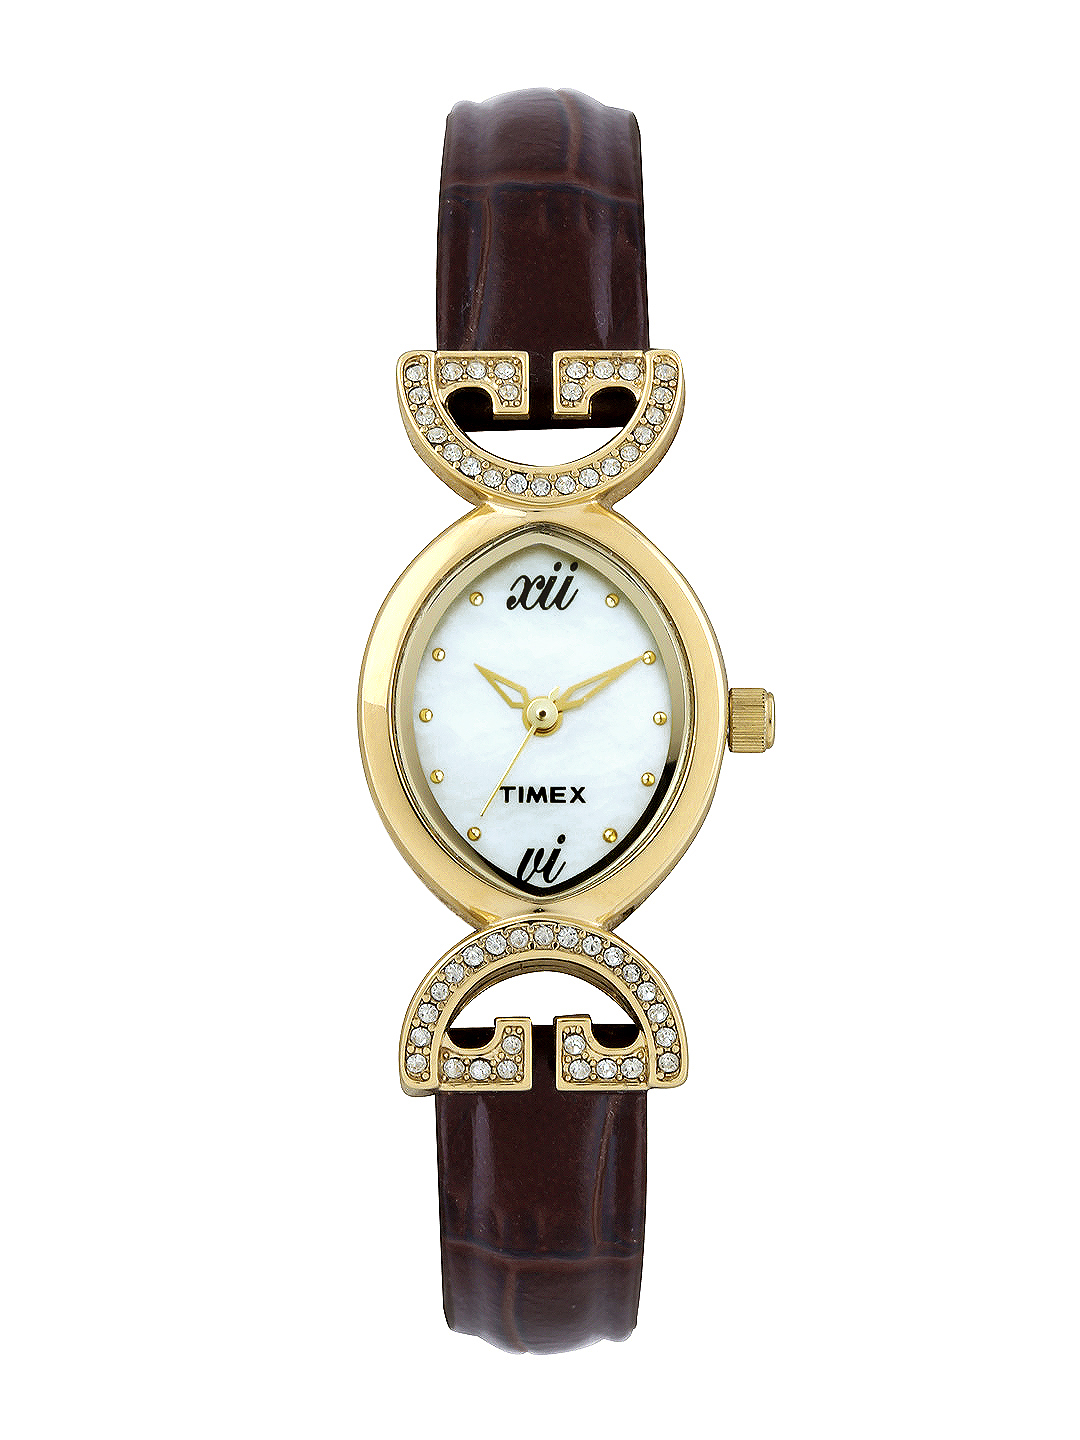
Timex Women Pearl White Dial Watch
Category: Accessories / Watches / Watches
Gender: Women
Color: White
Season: Winter 2016
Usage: Casual